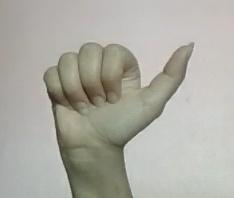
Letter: dhad